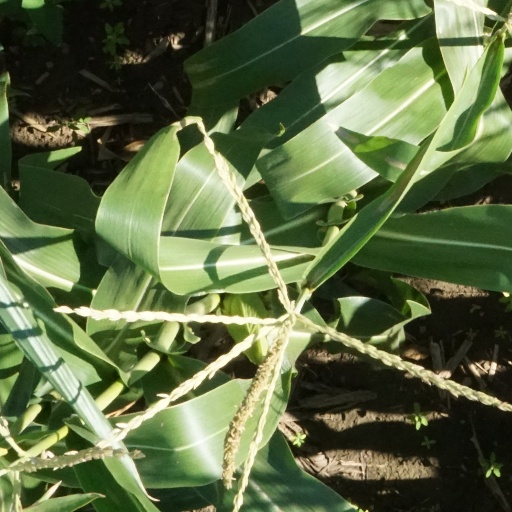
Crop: maize; corn